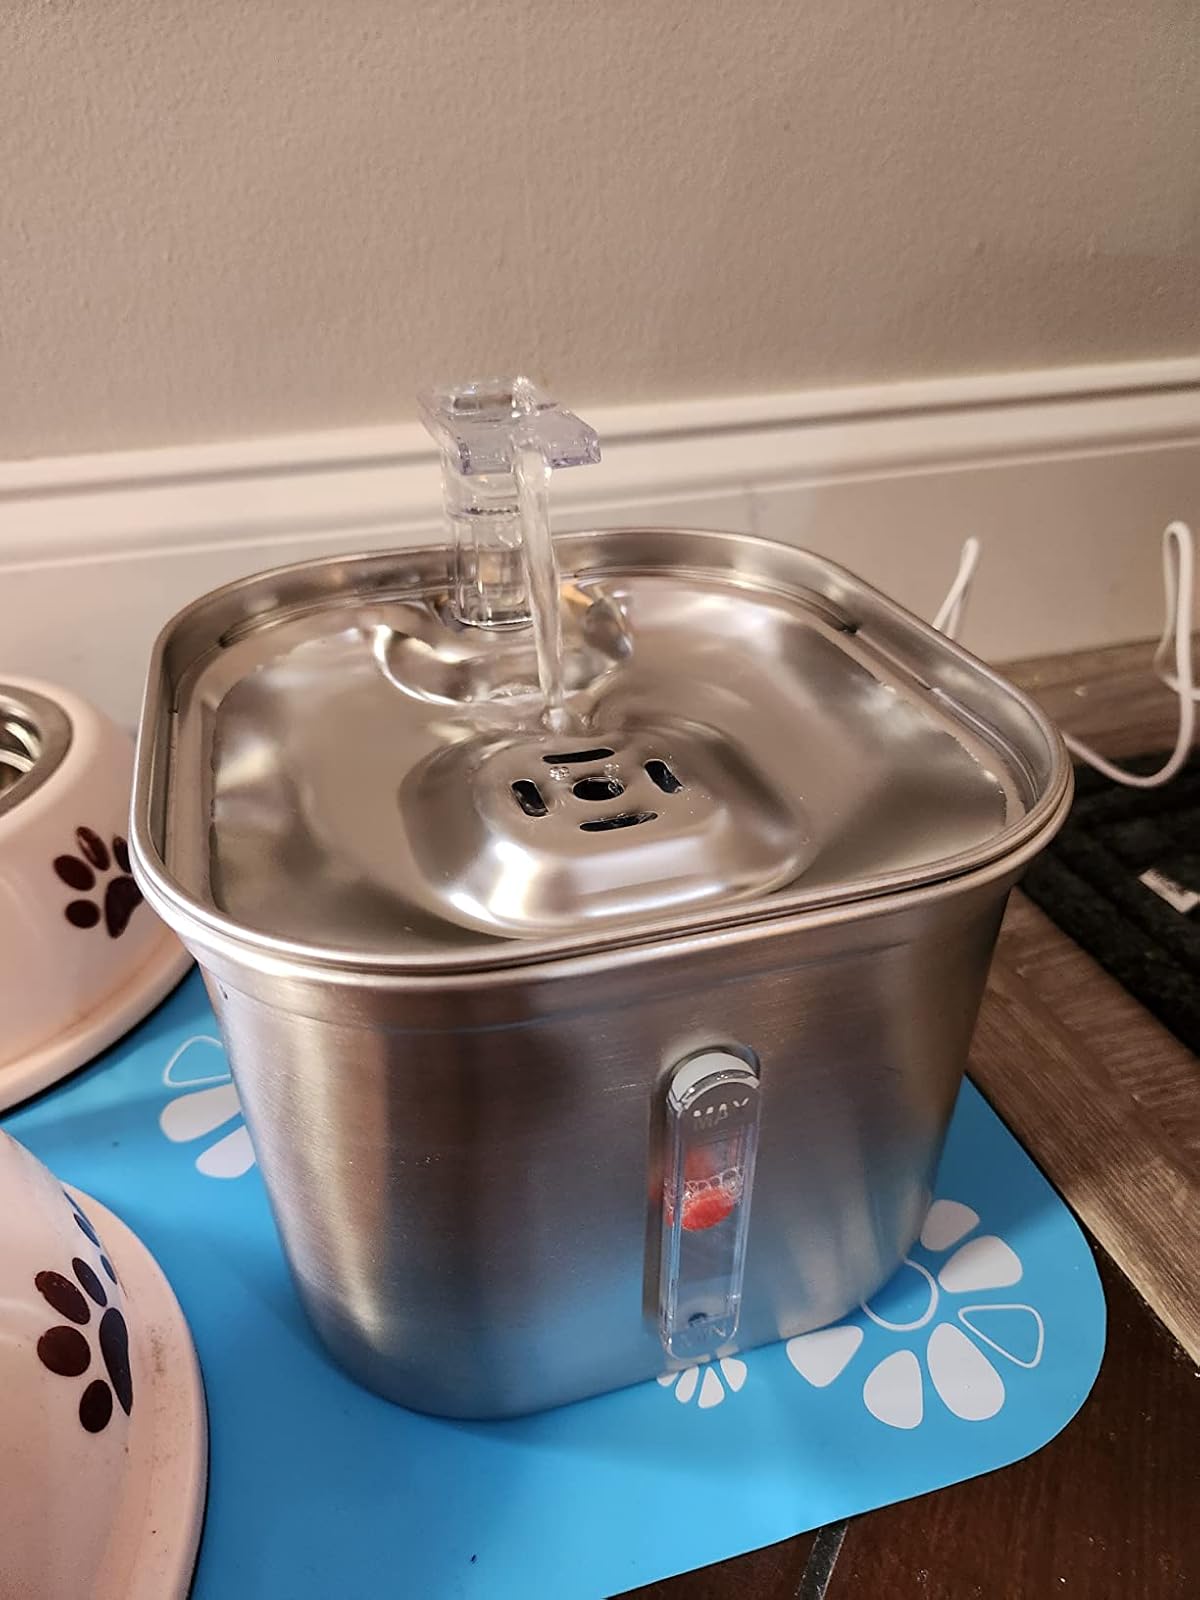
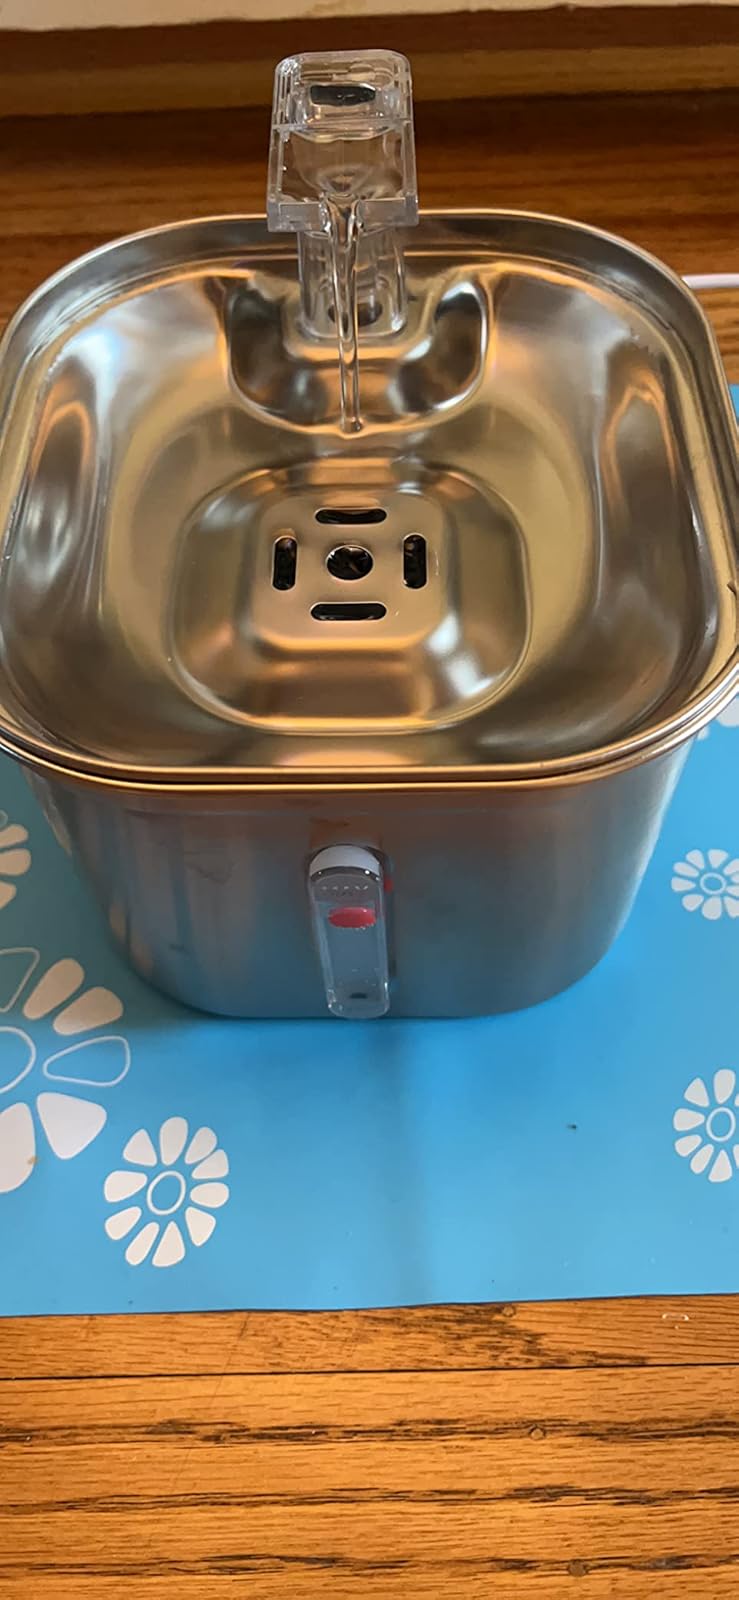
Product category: items_bowl
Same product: yes